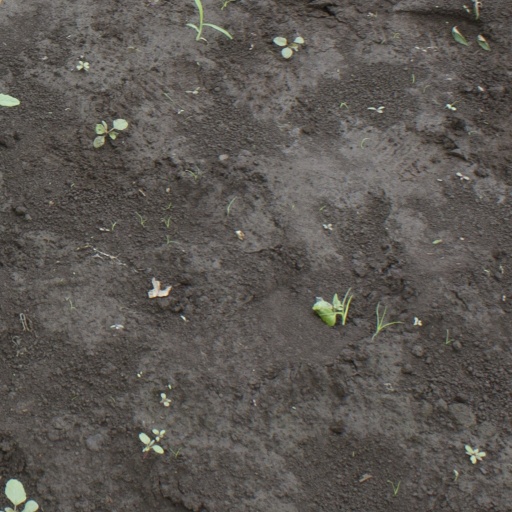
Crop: soybean